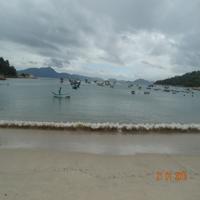
Weather: cloudy or overcast